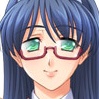
Portrait style: Anime Portrait